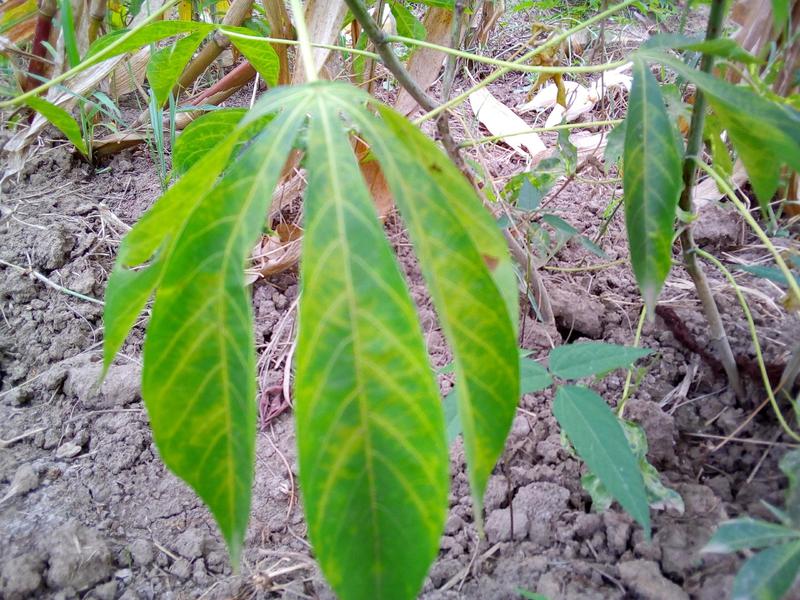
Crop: cassava
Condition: brown_streak_disease